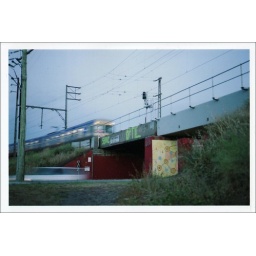
The night train to Rushall station, passing over the Merri river